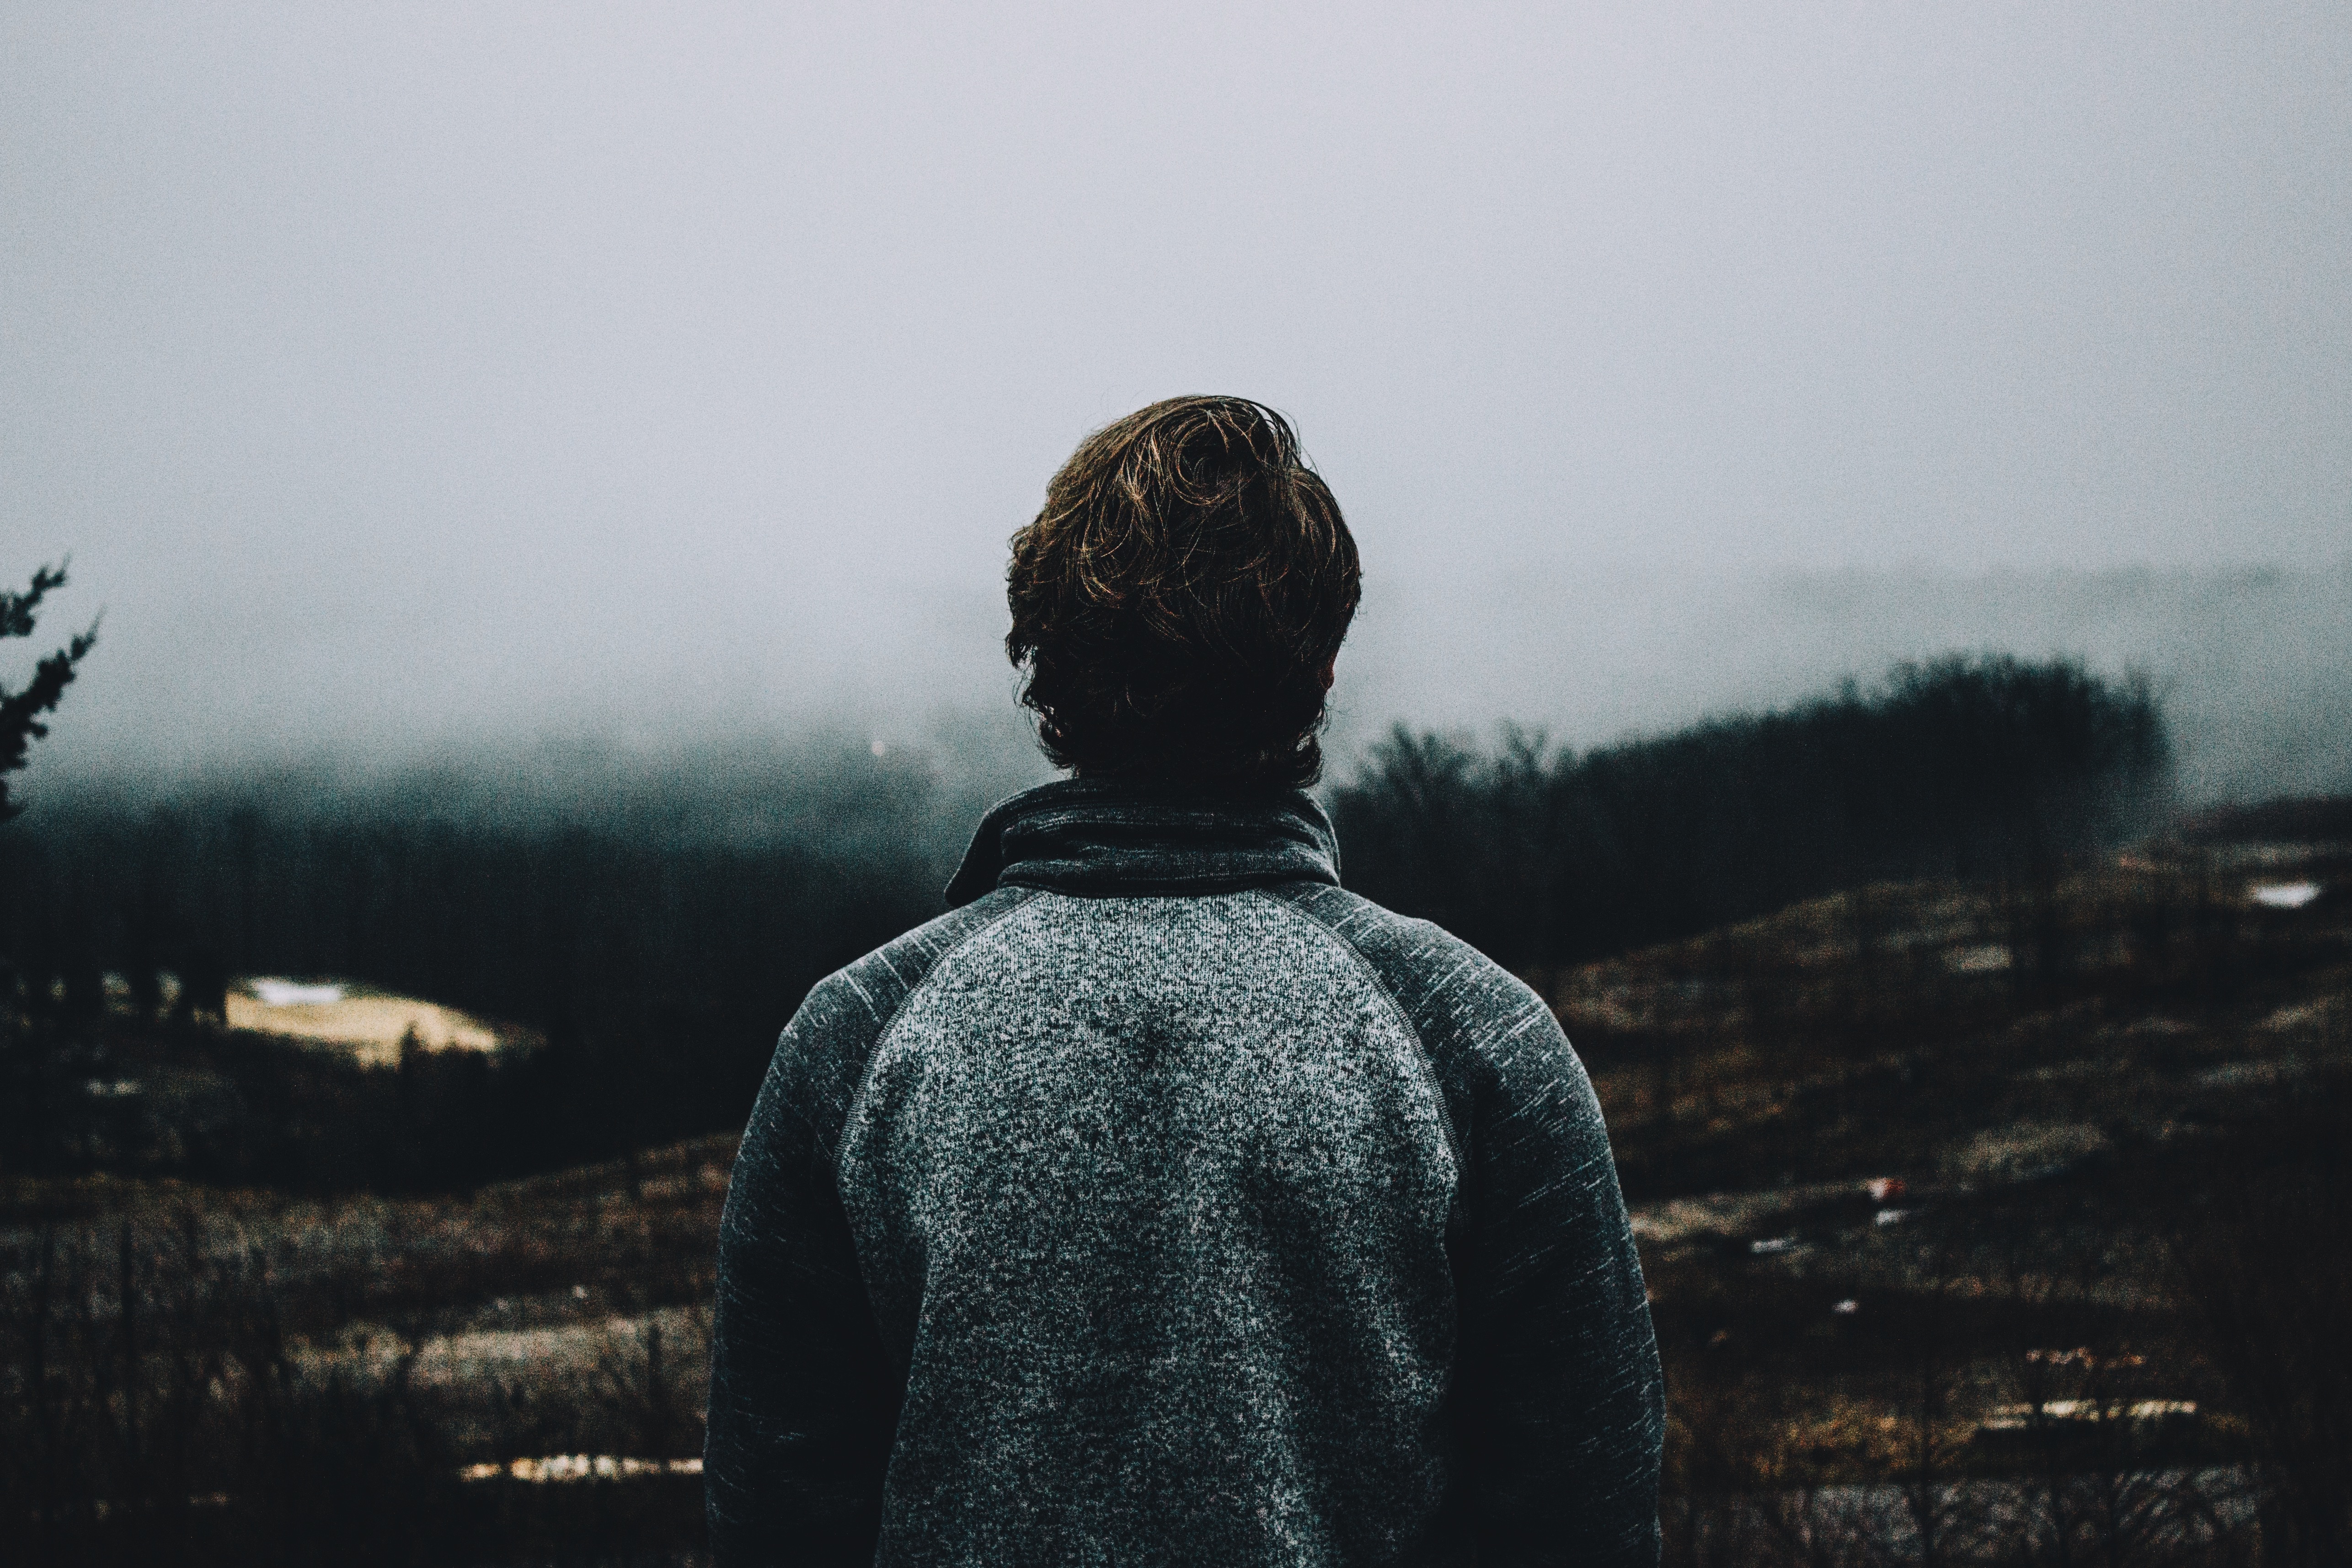
person, snow, winter, cloud, wood, hair, fog, sunlight, morning, evening, weather, darkness, season, atmospheric phenomenon, atmosphere of earth